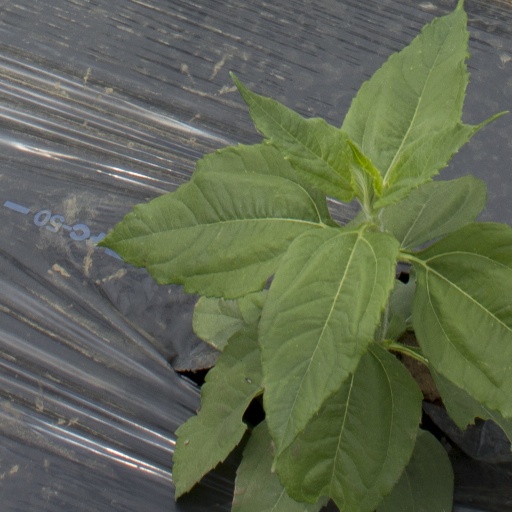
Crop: Jerusalem artichoke